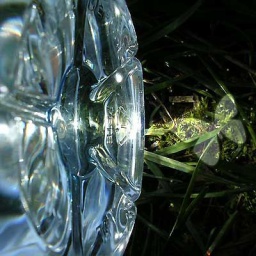
Translucent butterfly only visible on light ray created by the water bottle. That's what we can call the Translucent butterfly effect